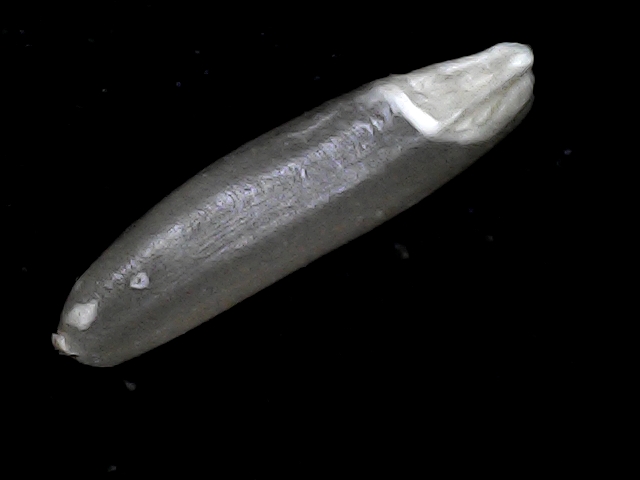
Rice variety: BD70